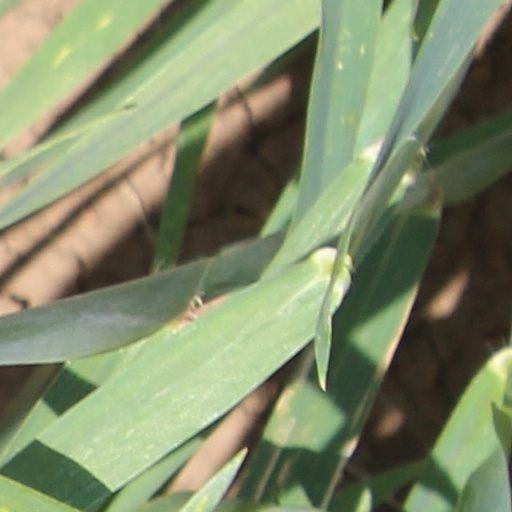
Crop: wheat